Akpakip Oro

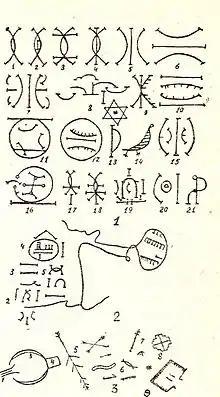
Nsibidi writing

In Oron, every person in the community both male and female, except very young children, was expected to belong to an "Nka". This society was set to enforce the village norms on members, carried out by community members who were the same age. This institution socialized members in the norms, laws, and order and contributed to community development. In Oron, members often referred to themselves as and . The Nka punished any members that disobeyed the society's norms and traditiona. The Nka were charged in a corresponding role to maintain public the public water supply and street markets, as well as guard the village.